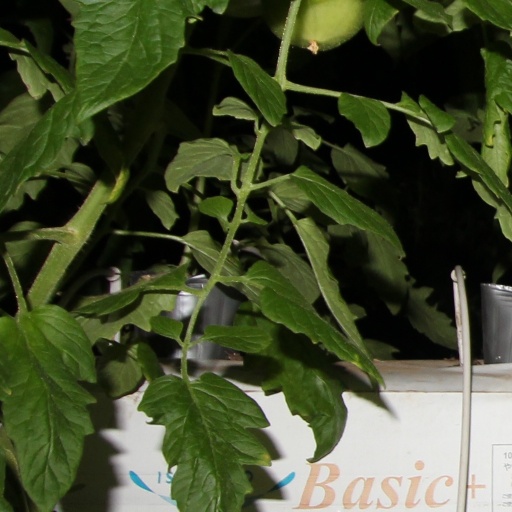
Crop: tomato